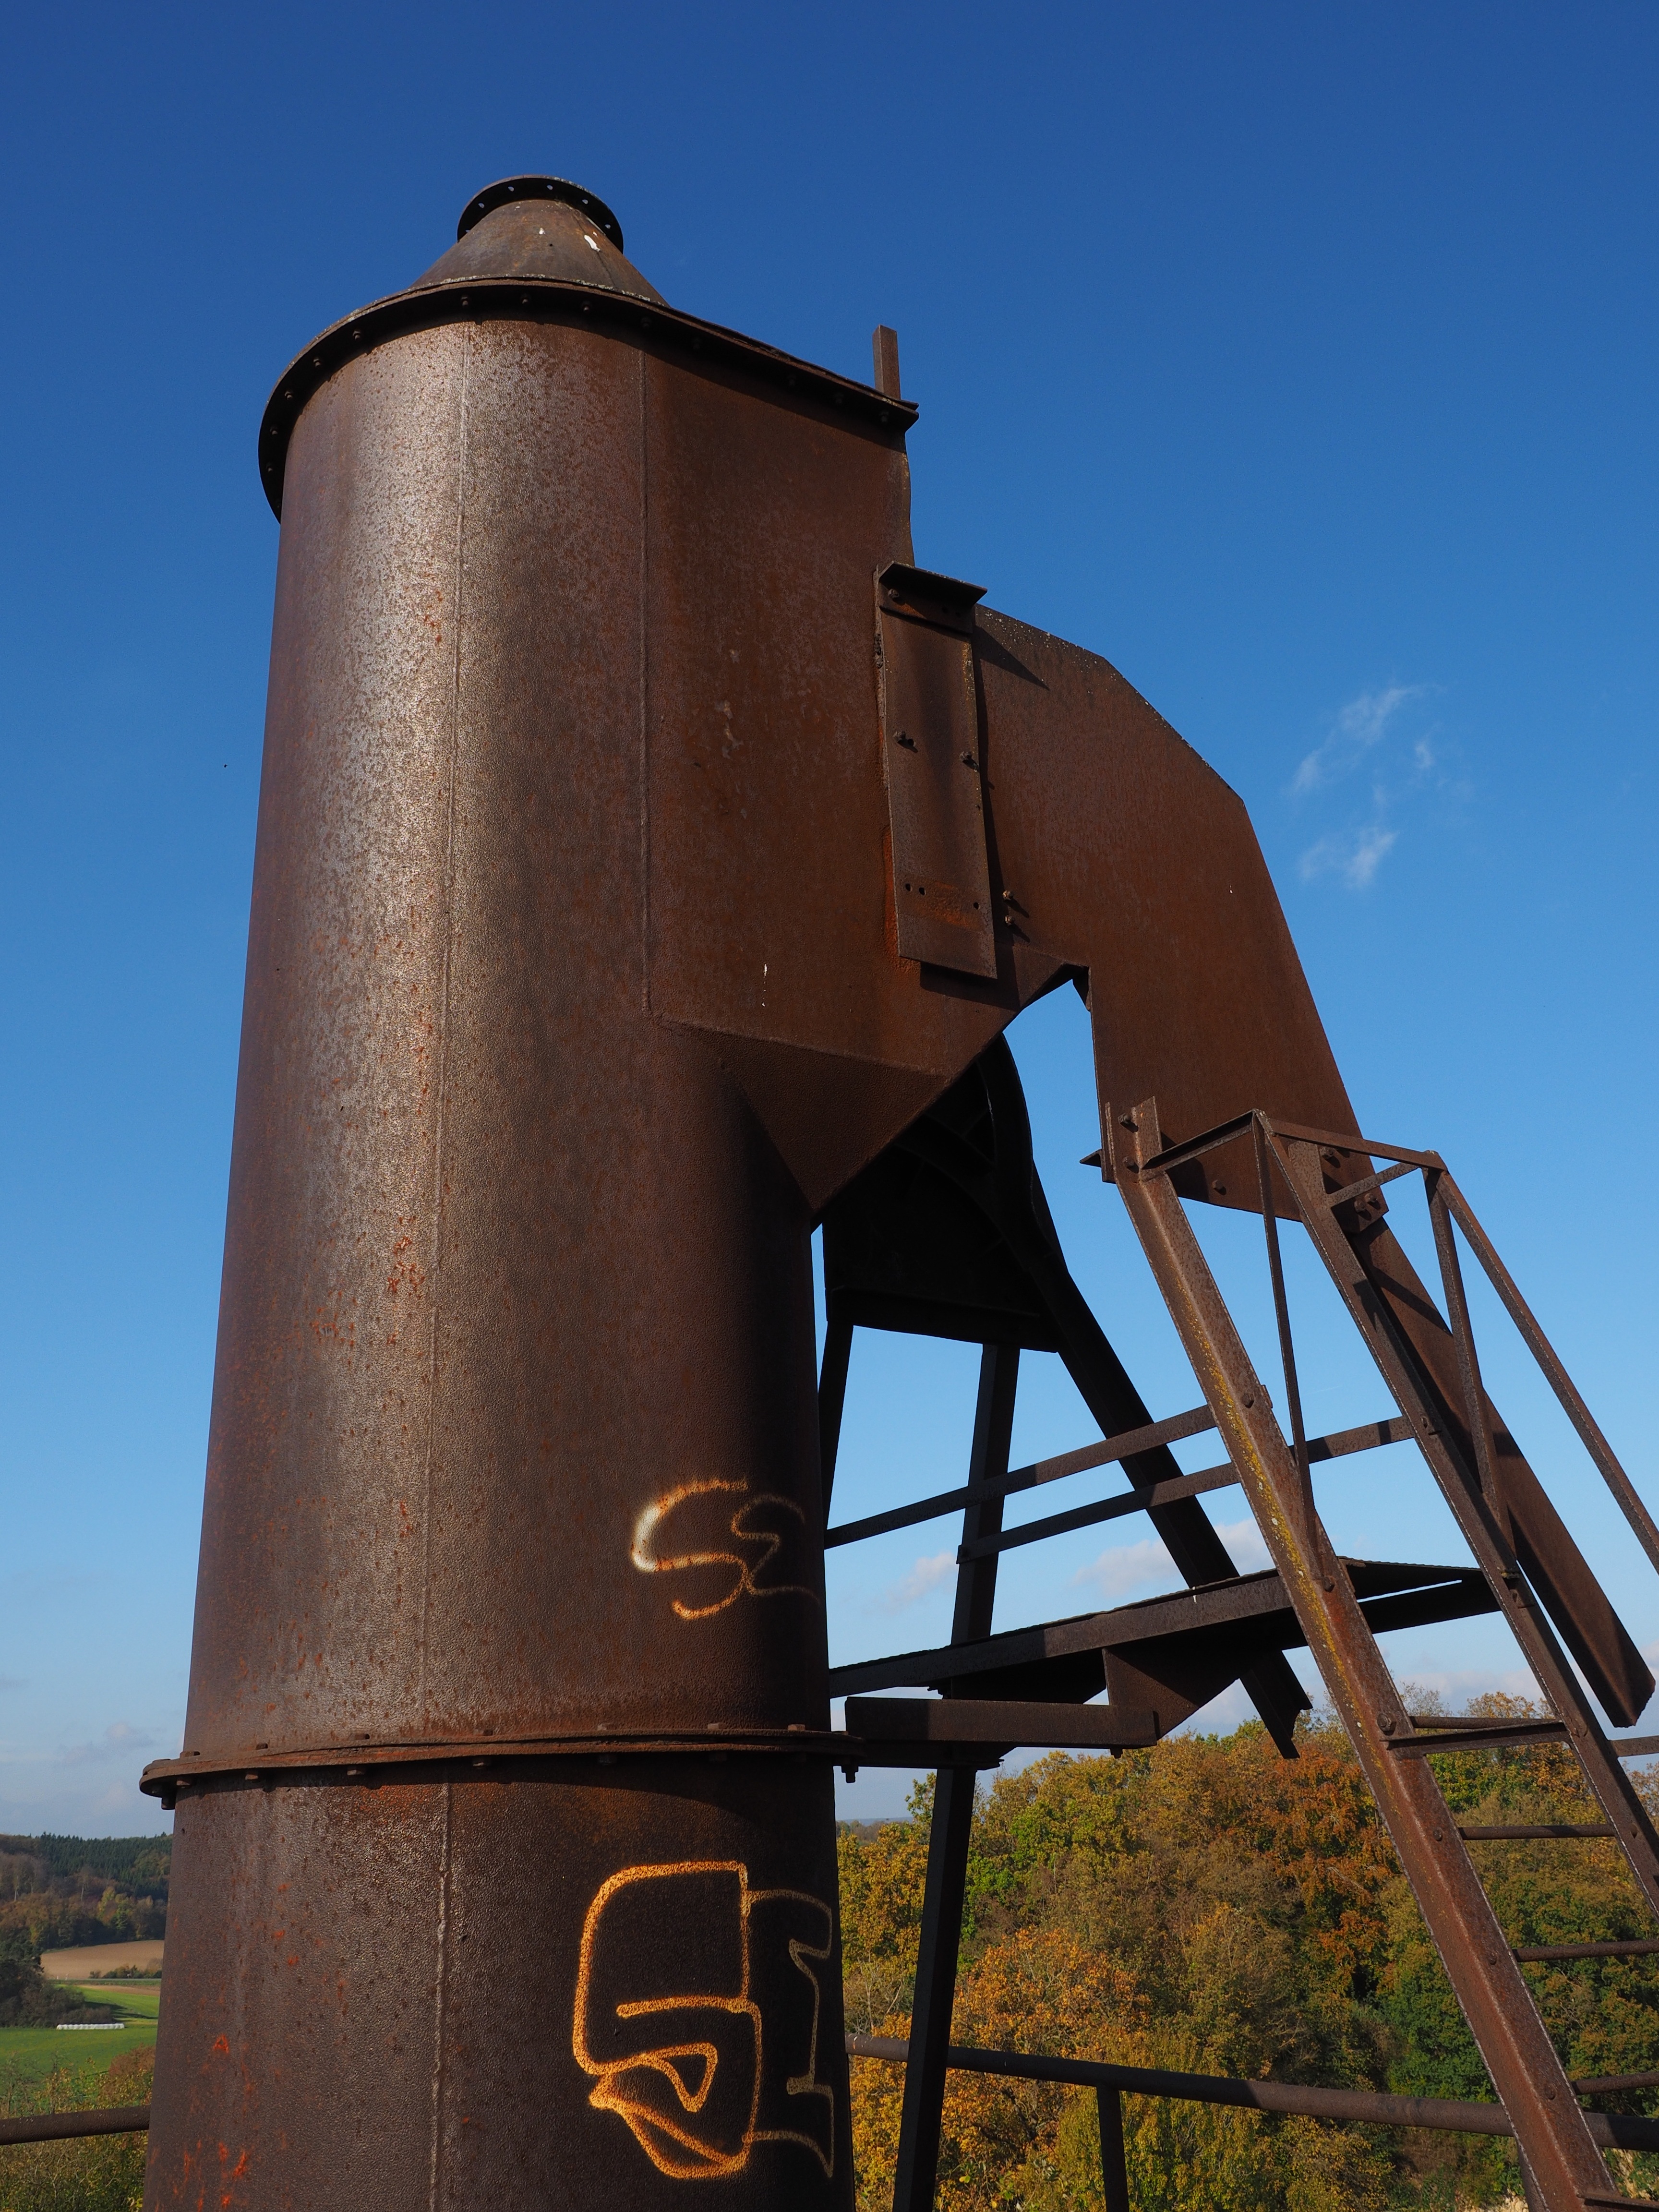
monument, tower, chimney, fireplace, industrial plant, historical monument, swabian alb, lime kiln, h rvelsingen, shaft furnace